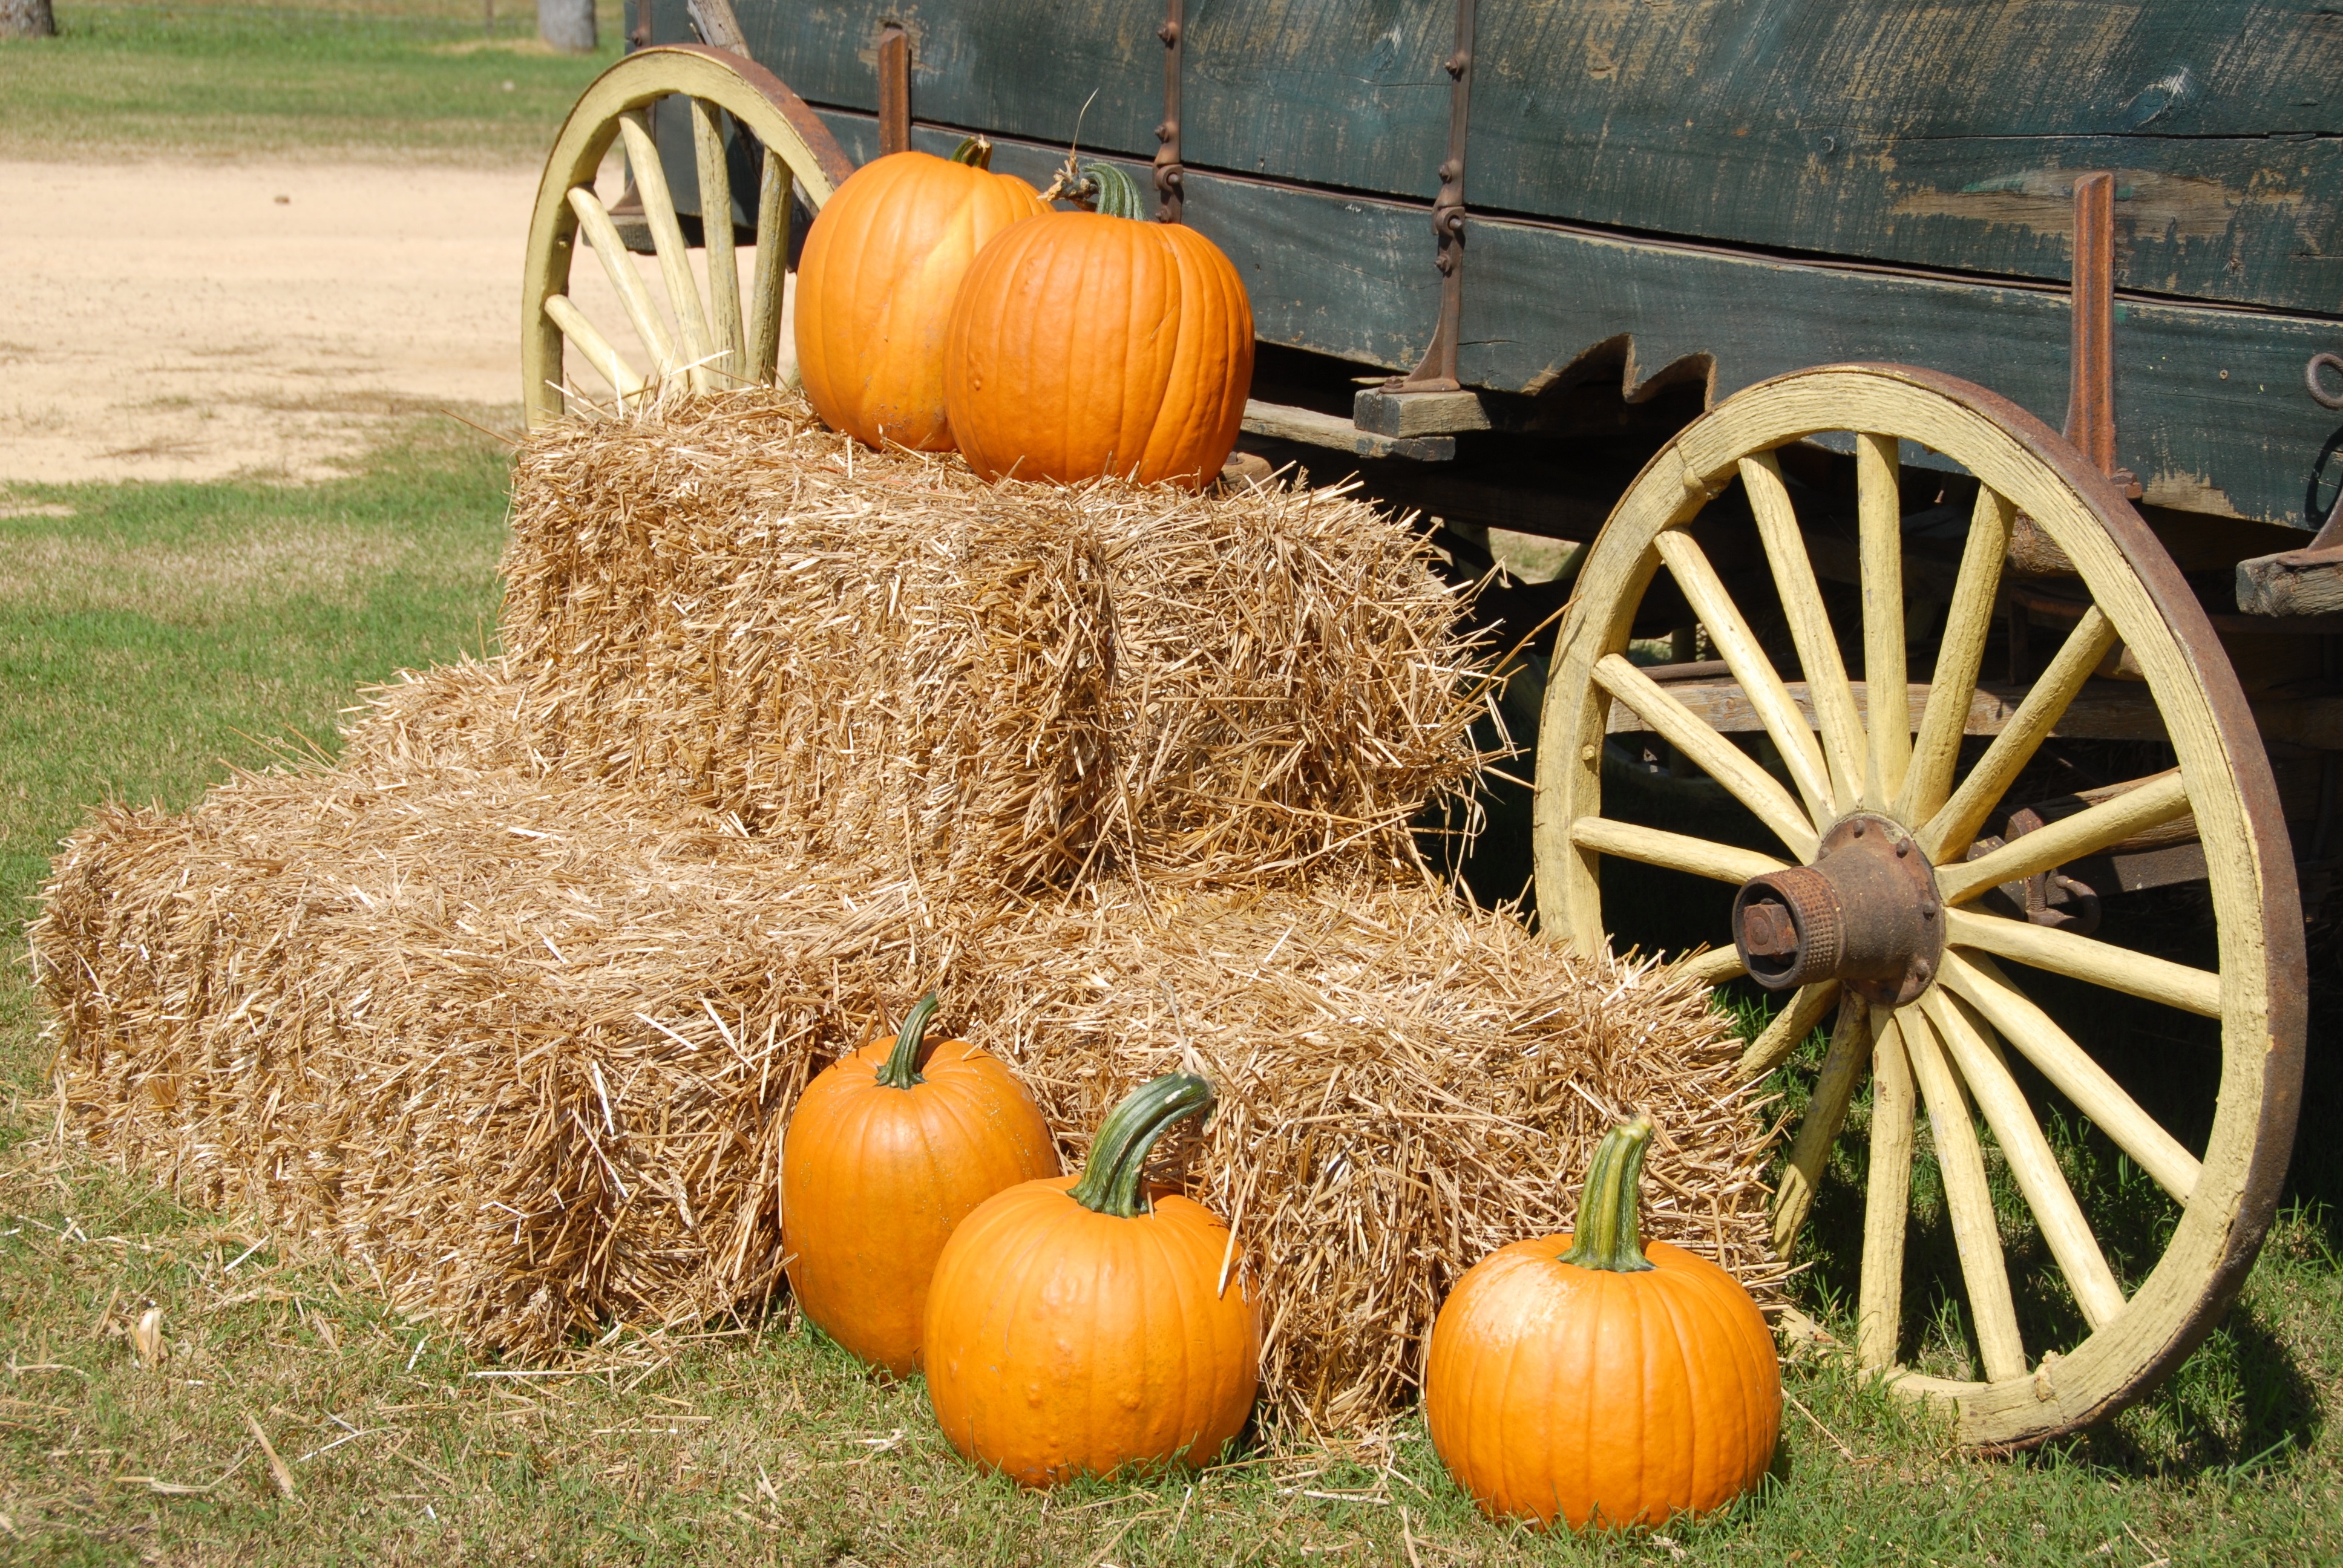
hay, field, farm, wagon, fall, orange, harvest, produce, autumn, pumpkin, halloween, holiday, agriculture, season, squash, gourd, thanksgiving, patch, pumpkin patch, outdoors, seasonal, pumpkins, wagon wheel, man made object